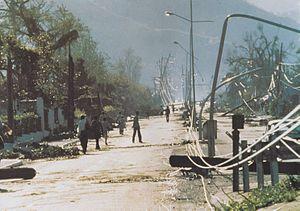
1988 est une année bissextile commençant un vendredi.